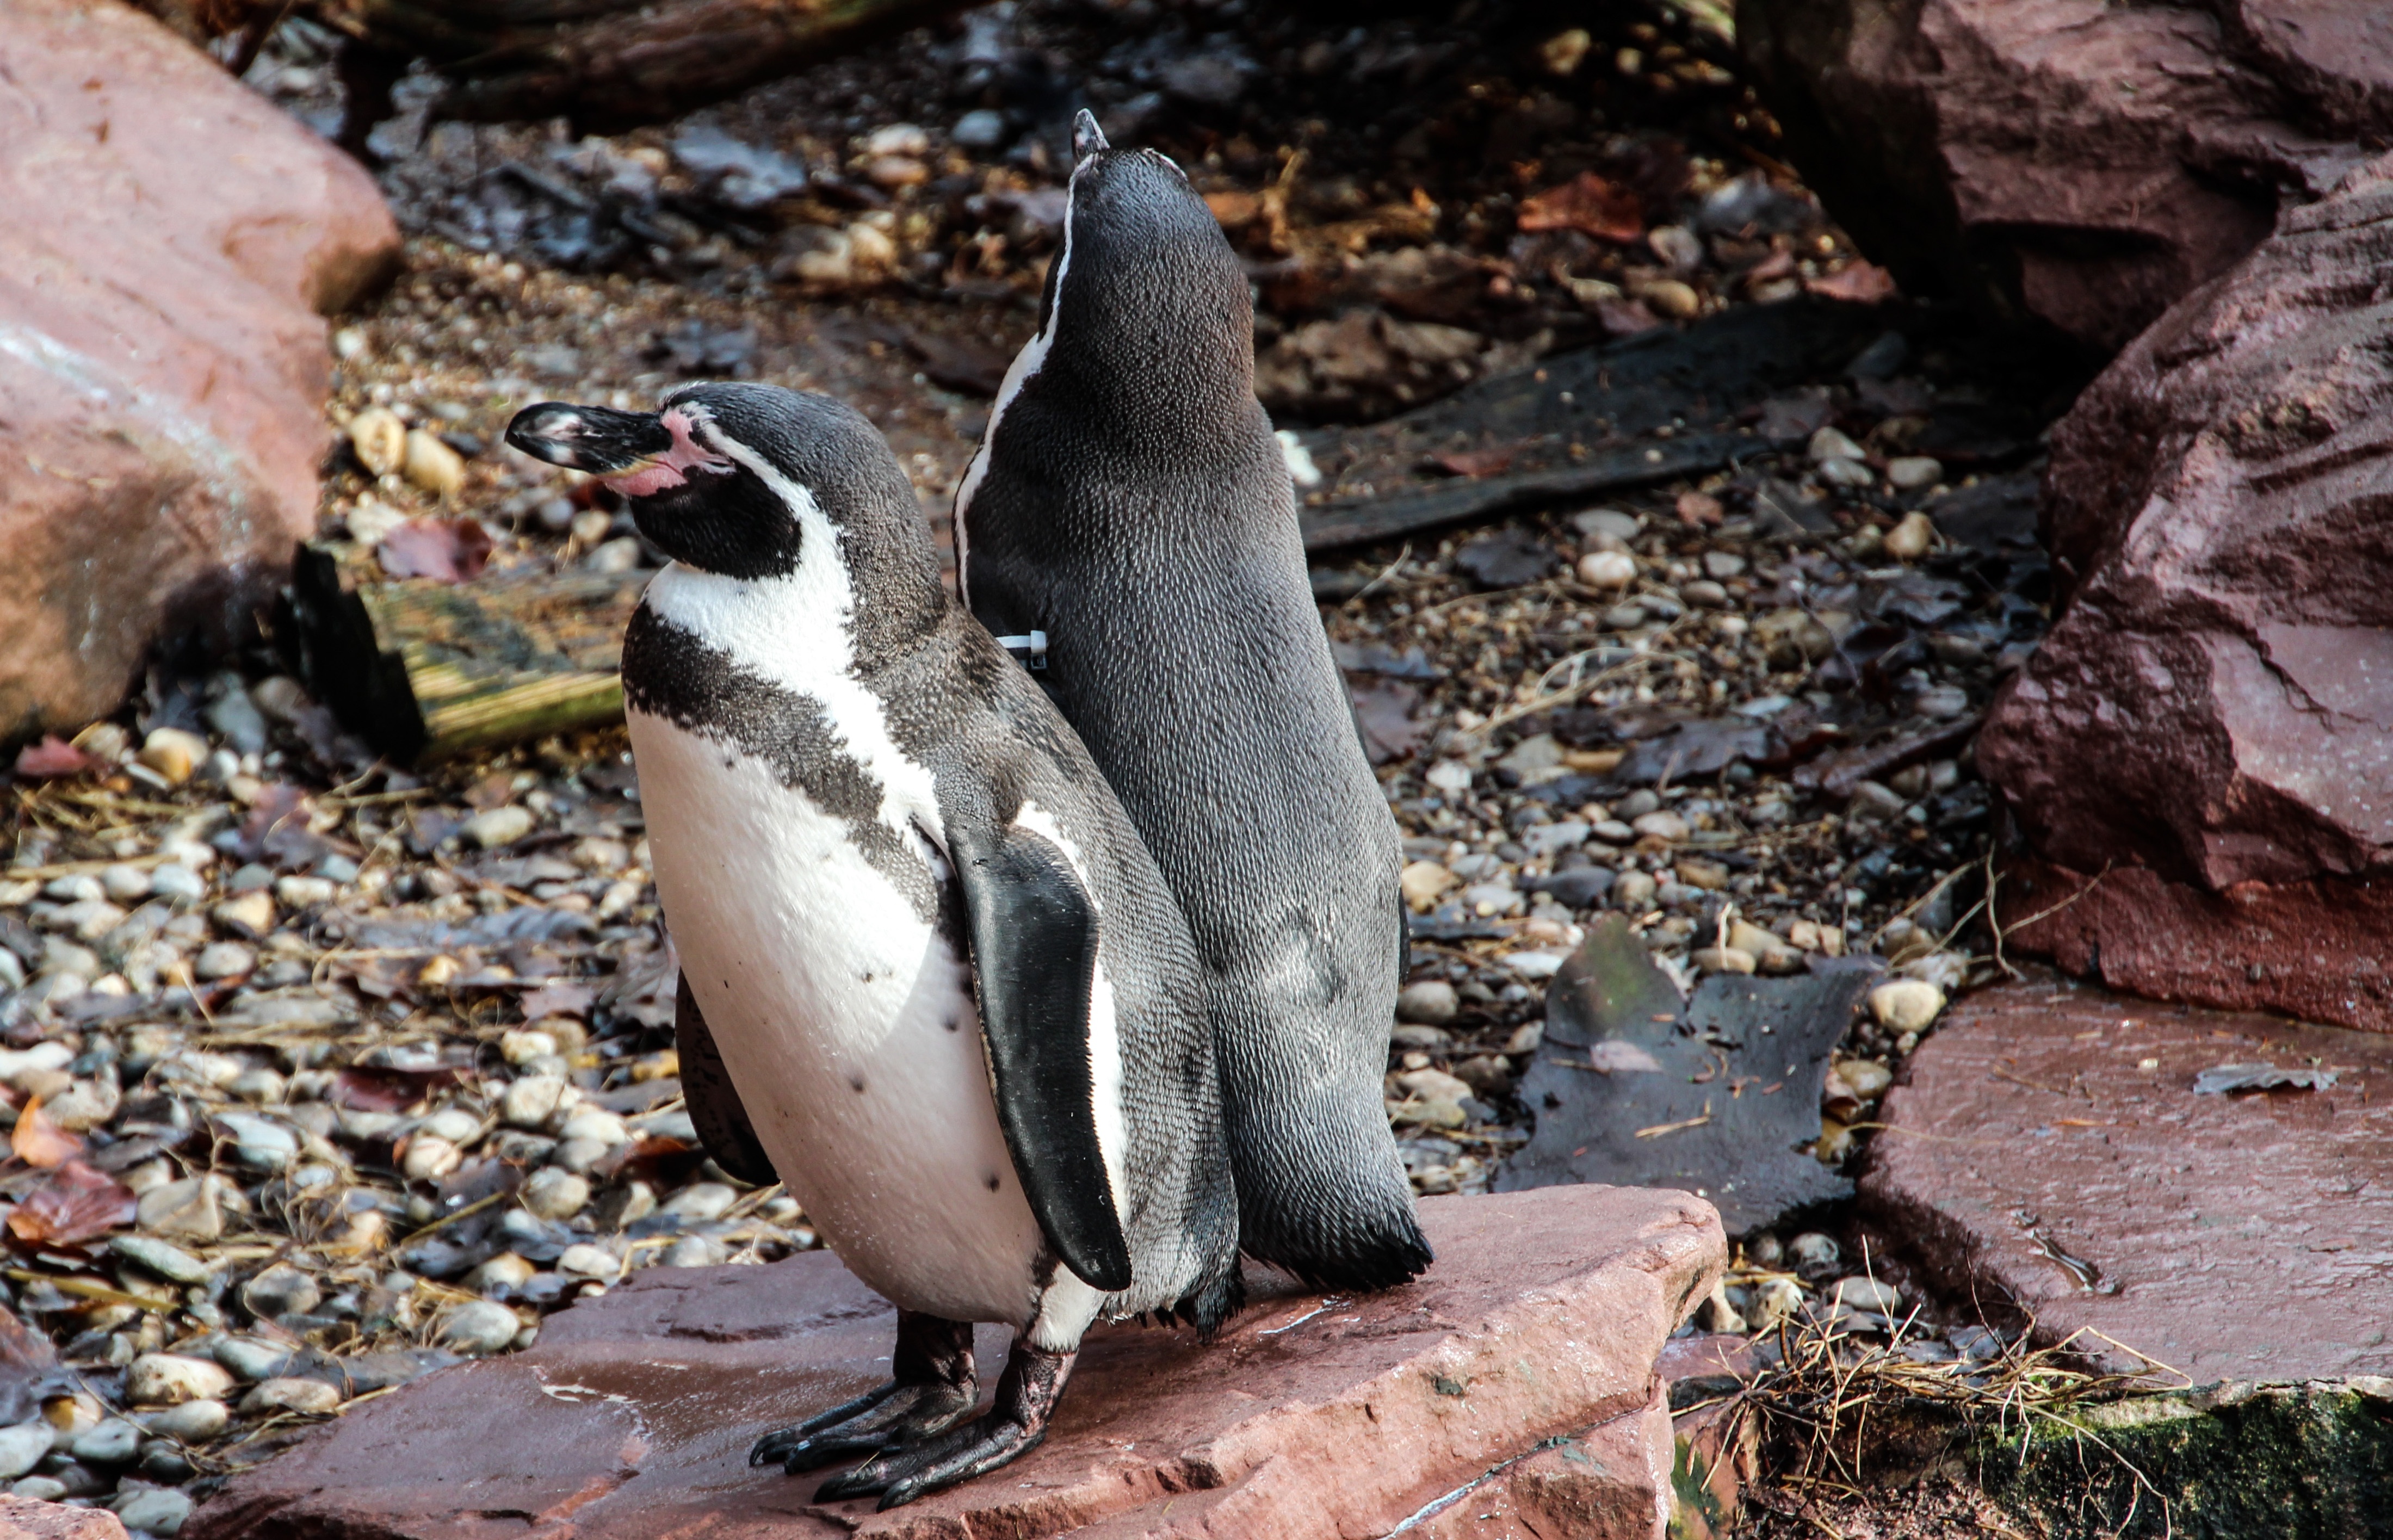
bird, animal, wildlife, zoo, beak, fauna, penguin, vertebrate, penguins, water bird, flightless bird